Jakob Segal

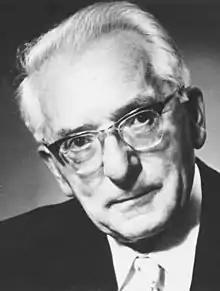

Jakob Segal (17 April 1911 – 30 September 1995) was a Russian-born German biology professor at Humboldt University of Berlin in the former East Germany. He was one of the advocates of the conspiracy theory that HIV was created by the United States government at Fort Detrick, Maryland.